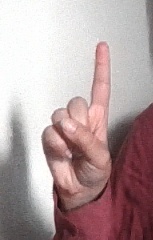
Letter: bb